Here Comes the Navy

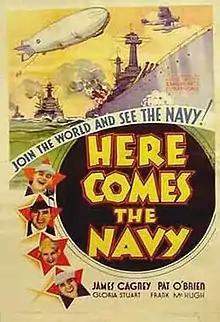
Original film poster

Here Comes the Navy (also known as Hey, Sailor) is a 1934 American romantic comedy film written by Earl Baldwin and Ben Markson and directed by Lloyd Bacon. The film stars James Cagney, Pat O'Brien, Gloria Stuart and Frank McHugh.